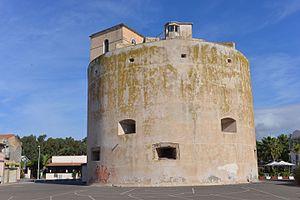
Le phare de La Torre Grande est un phare situé sur une ancienne tour de vigilance côtière du XIVᵉ siècle, sur le front de mer de la Marina de Torre Grande en mer de Sardaigne, dans la province d'Oristano, en Italie.